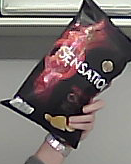
Product: lays_chill